Hattie Hutchcraft Hill

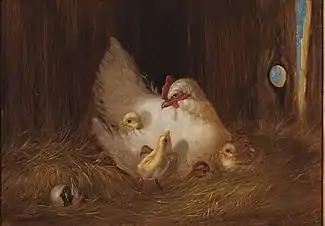
Mother Hen with Chicks

Hattie Hutchcraft Hill (April 27, 1847 – September 2, 1921) was an American artist from Paris, Kentucky who studied art and painted in Paris, France.